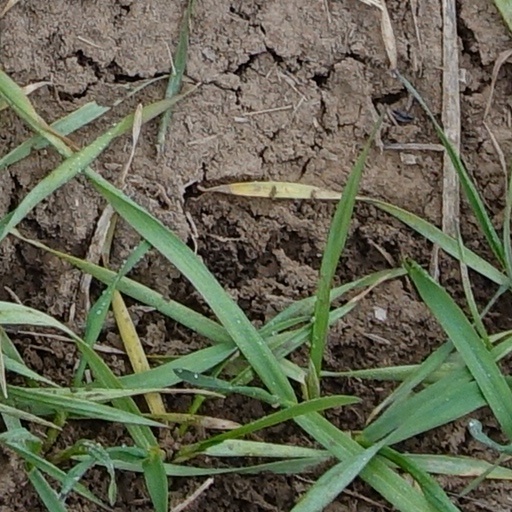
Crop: wheat